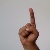
The image shows a hand gesture representing the letter 'D' in Indian Sign Language.